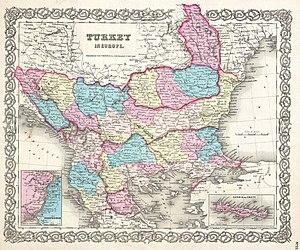
La neuvième guerre russo-turque se déroula de 1828 à 1829 lorsque la Russie décida de soutenir la révolte des Grecs contre l'Empire ottoman.